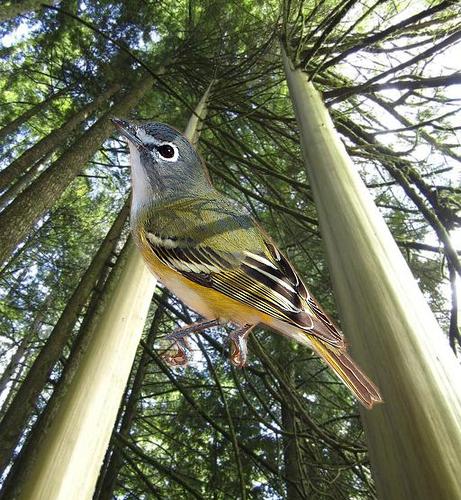
Bird species: Blue_headed_Vireo
Bird type: landbird
Background: land